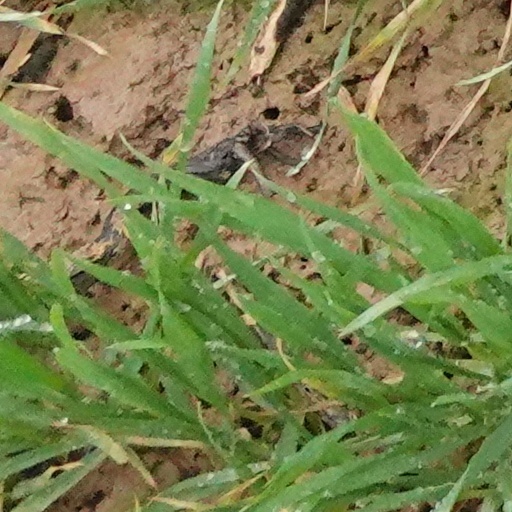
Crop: wheat